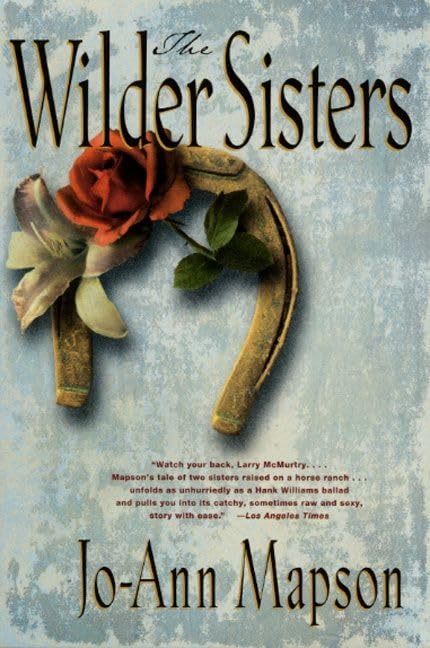
Item Name: The Wilder Sisters
Product Description: The Wilder sisters fall in love with men when they least expect it—and most need it. Rose, the older, more practical one, is a widow who lives in New Mexico and has two ungrateful kids, a bored dog, and a horse with a bad back. Lily, the younger, more daring sister, lives in Southern California, where she has put her career before everything else—including love. Lily and Rose flee to their parents' ranch, for some emotional detox. But the two haven't spoken in five long years, and spending time togther is the last thing they'd planned on. Nor had either anticipated being so actively pusued by lovestruck men. Readers will be in their corner all the way as they rediscover the bonds of sisterhood and slowly open their hearts to love.
Value: nan
Unit: None

Price: 11.99